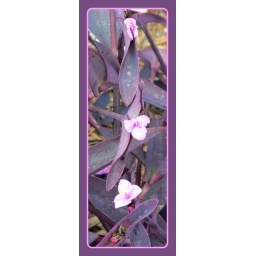
Purple and pink flowers by my mother's house. So Fran, don't you think!